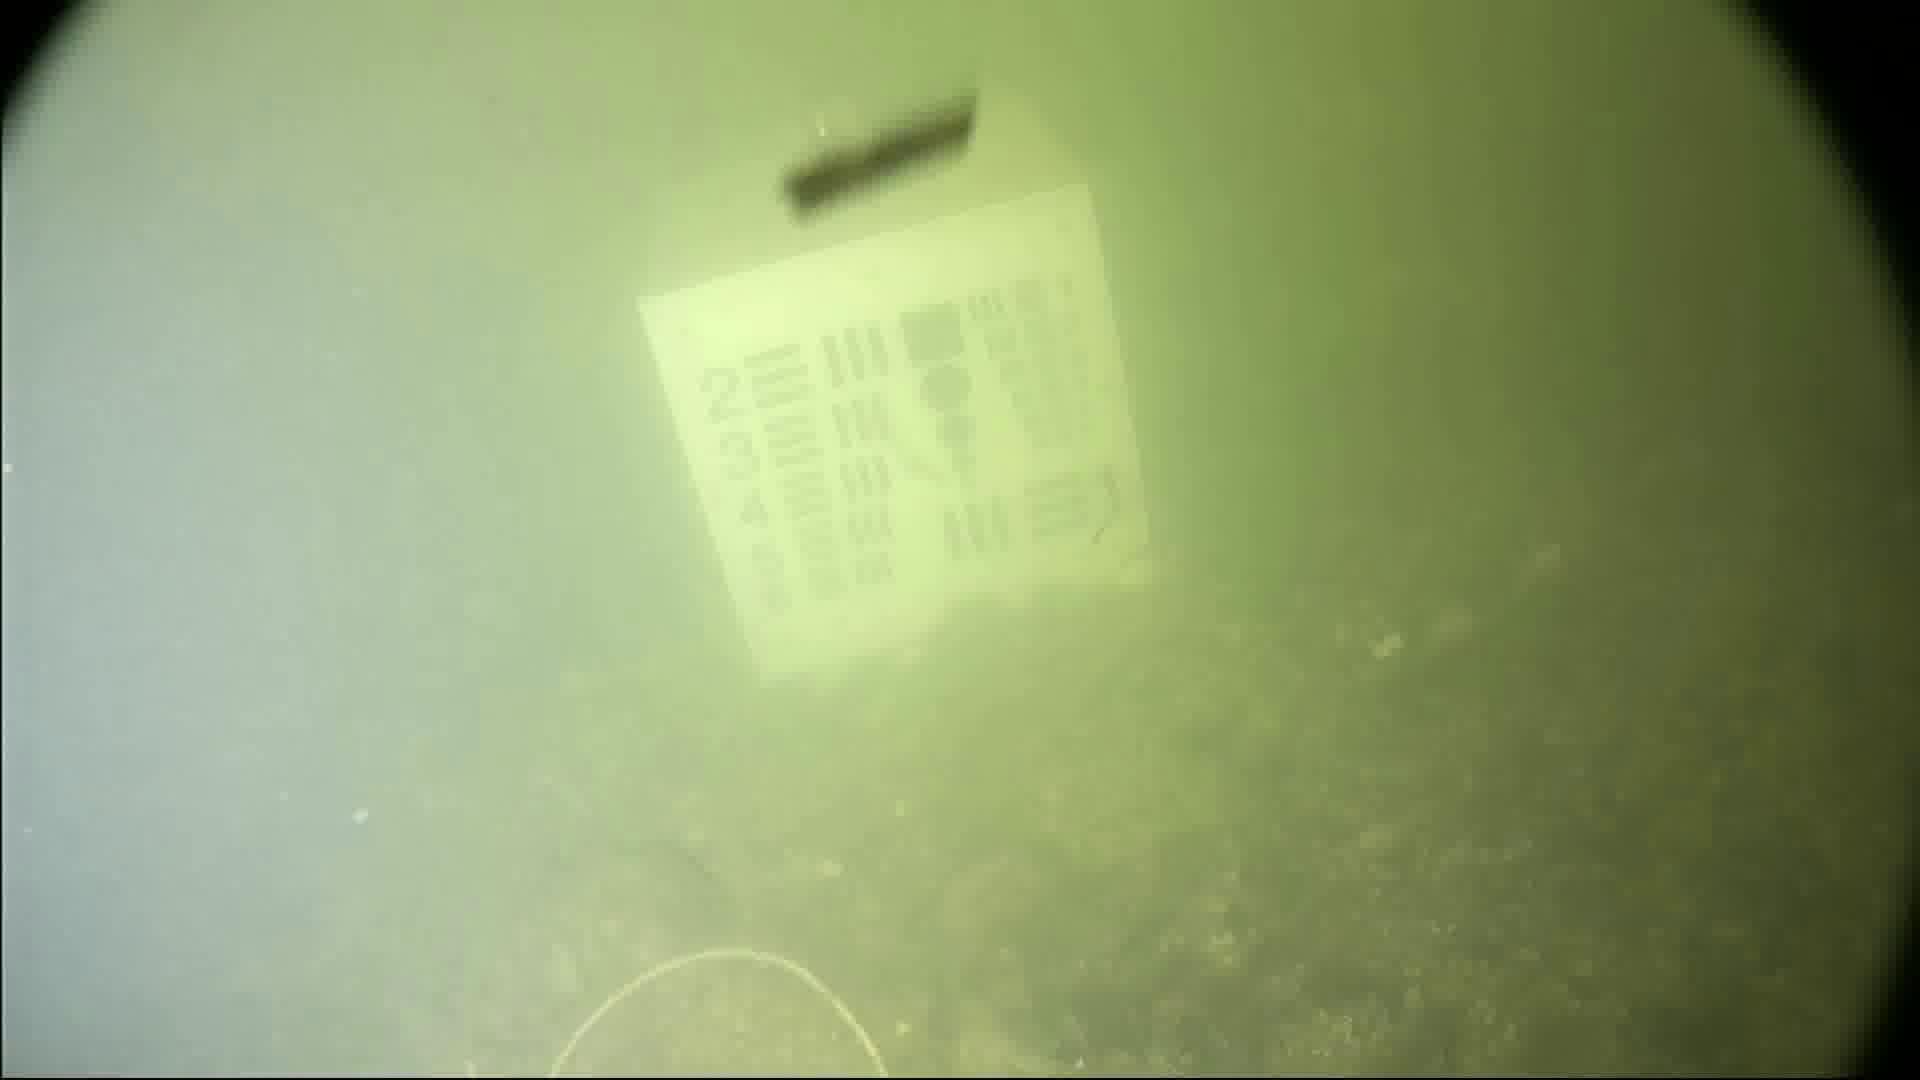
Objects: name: crab